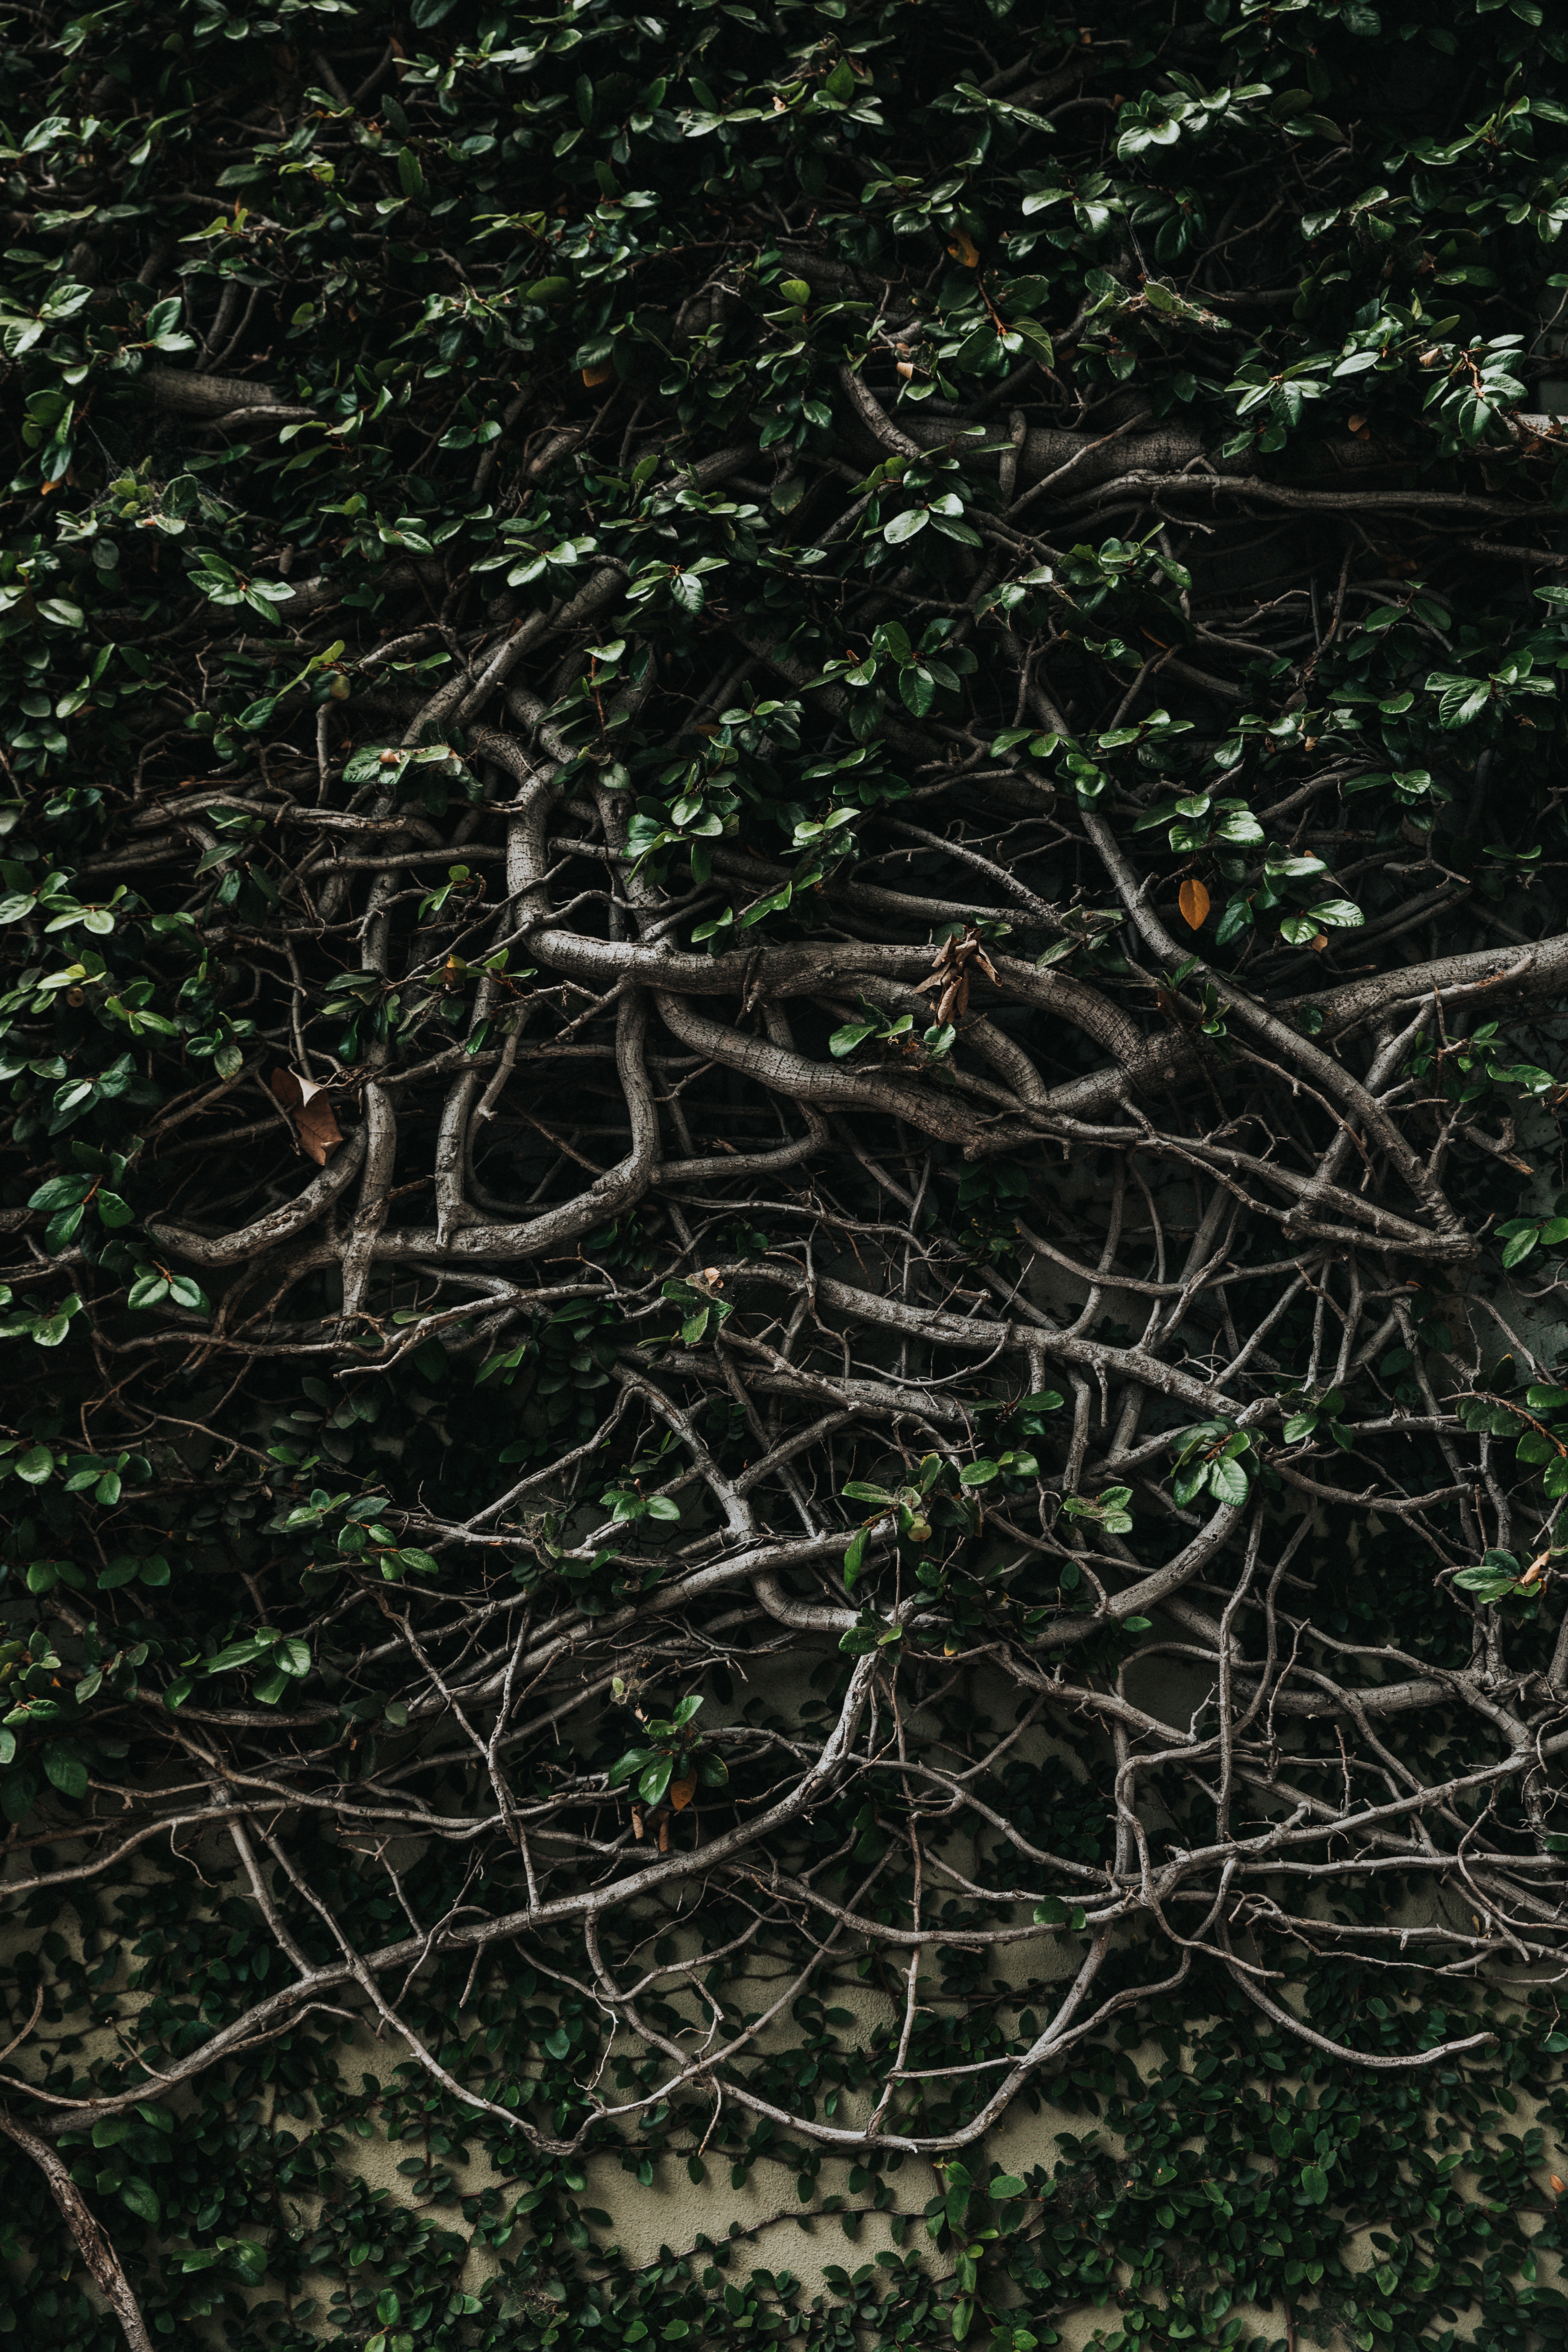
tree, forest, branch, plant, leaf, trunk, green, jungle, soil, woodland, habitat, natural environment, woody plant